Augustus, Duke of Saxe-Gotha-Altenburg

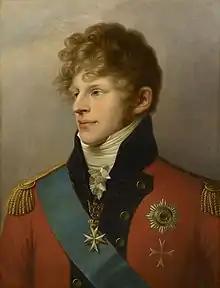
Portrait by (1807)

Augustus, Duke of Saxe-Gotha-Altenburg (full name: "Emil Leopold August") (23 November 1772 — 17 May 1822), was a Duke of Saxe-Gotha-Altenburg, and the author of one of the first modern novels to treat of homoerotic love. He was the maternal grandfather of Prince Albert, consort of Queen Victoria.